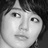
Emotion: neutral